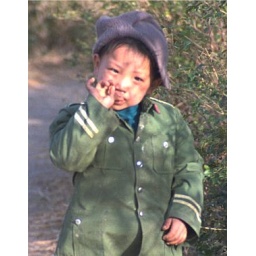
We met this curious, yet shy, boy in his home village just outside of Yangshuo.